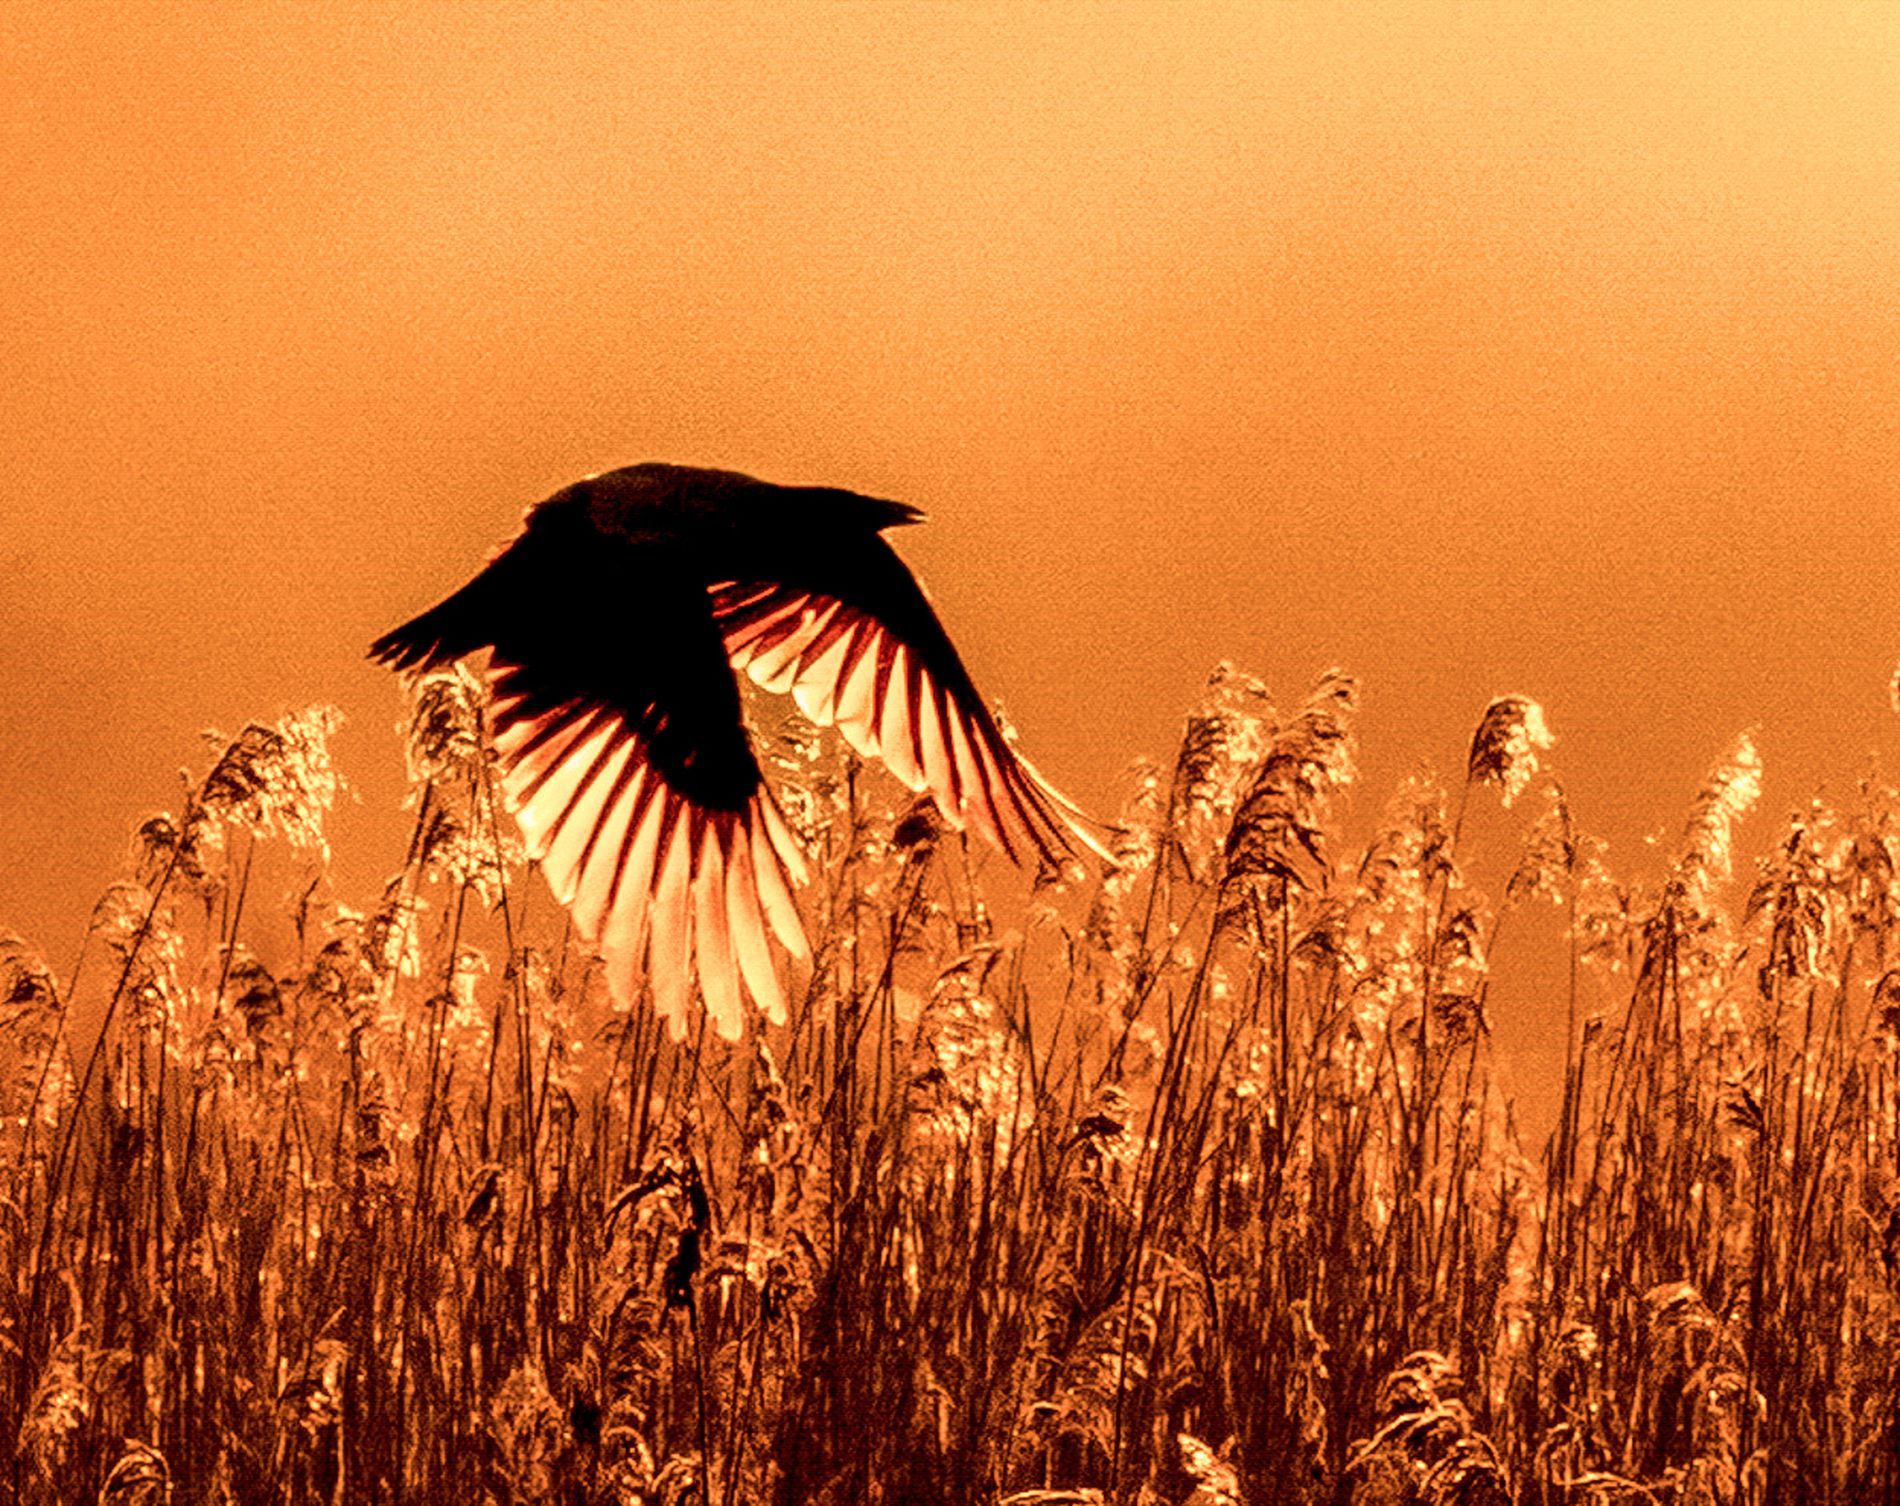
Flying Bird, Orange Sky.
The image captures a bird in flight against a hazy, orange-toned sky. The bird silhouetted in black, has its wings fully extended. Below, there is a dense field of tall, dry grasses.
The image depicts a silhouetted bird in flight over a grassland against a hazy orange sky.
The photo is taken from a low angle.
The color palette is dominated by warm tones of orange and brown, with the bird silhouetted in black.
The style is nature or wildlife photography.
Labels: Plant, Reed, Animal, Bird, Field, Outdoors, Nature, Blackbird, Grassland, Head, Person, Grass, Flying, Beak, Sunlight, Scenery, Kite Bird, sky
Camera: OLYMPUS IMAGING CORP. E-M1
Lens: M.40-150mm F2.8 + MC-14
Aperture: F9
Exposure: 1/1000 sec
ISO: 1600
Focal length: 56.0 mm